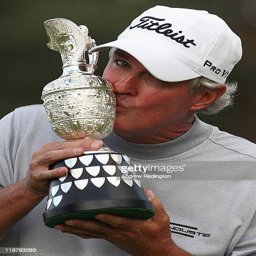
golfer poses with the trophy